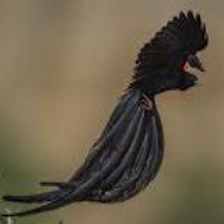
Species: FAN TAILED WIDOW
Scientific name: EUPLECTES AXILLARIS